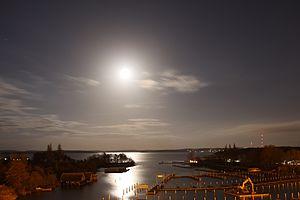
Joseph Malègue est un écrivain français, né à La Tour-d'Auvergne le 8 décembre 1876 et mort à Nantes le 30 décembre 1940.